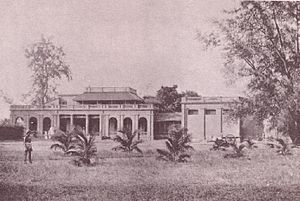
Det Teosofiske Samfund
Datidens hovedkvarter for The Theosophical Society, Adyar, Madras, Indien, 1890.
Den 17. november 1875 grundlagde en gruppe spirituelt interesserede Det Teosofiske Samfund i New York. De ledende stiftere var henholdsvis selskabets første præsident Henry Steel Olcott og korresponderende sekretær Helena Petrovna Blavatsky. Blavatsky blev selskabets åndelige leder, og allerede i 1877 udkom hendes store hovedværk The Isis Unveiled.